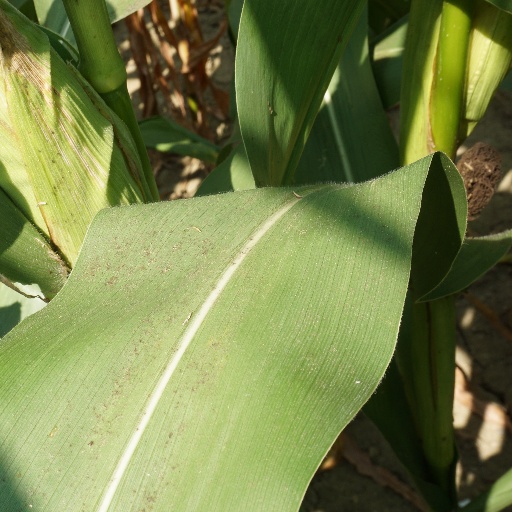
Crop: maize; corn